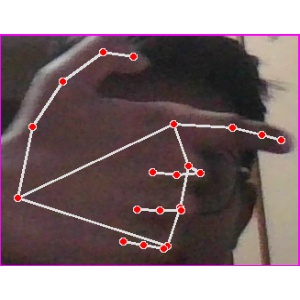
अक्षर: ब